Economy of Portugal

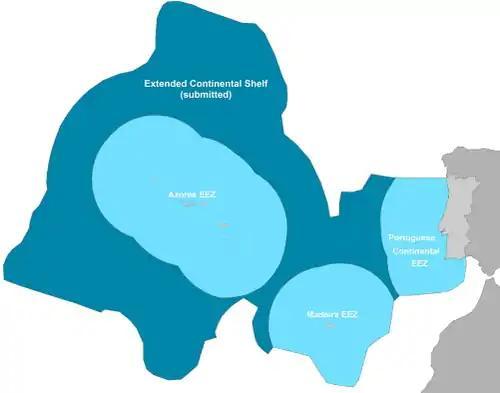
Portugal's Exclusive Economic Zone of 1,727,408 km:

The tertiary sector is presently the most important component of the Portuguese economy, representing 75.8% of the gross value added (GVA) and employing 68.1% of the working population. It is followed by the industry sector, which represents 21.9% of the GVA, proving 24.5% of the jobs. Fisheries and agriculture – which represented 25% of the economy in 1960 – had a sharp decrease in its weight, now only representing 2.4% of the GVA, while employing 7.5% of the working population.